Tomytronic

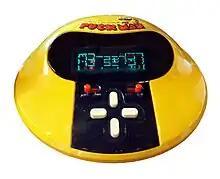

Tomytronic was a name used for various portable video game consoles, released by Tomy from 1980 onwards. These included: